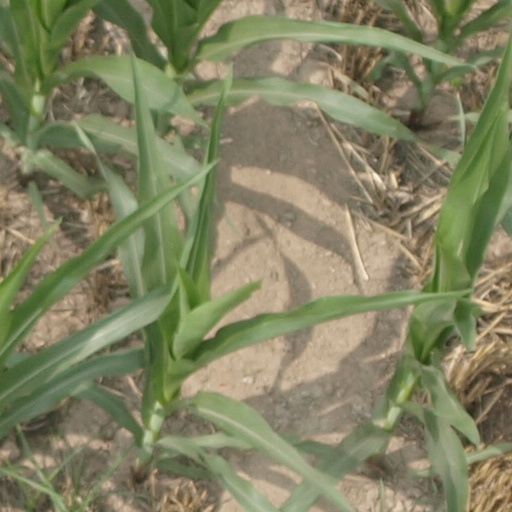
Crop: maize; corn